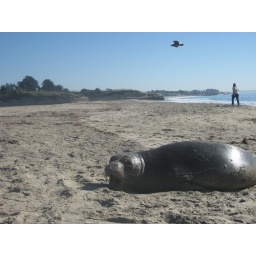
in santa cruz, this sea lion had made its way up the beach a bit.